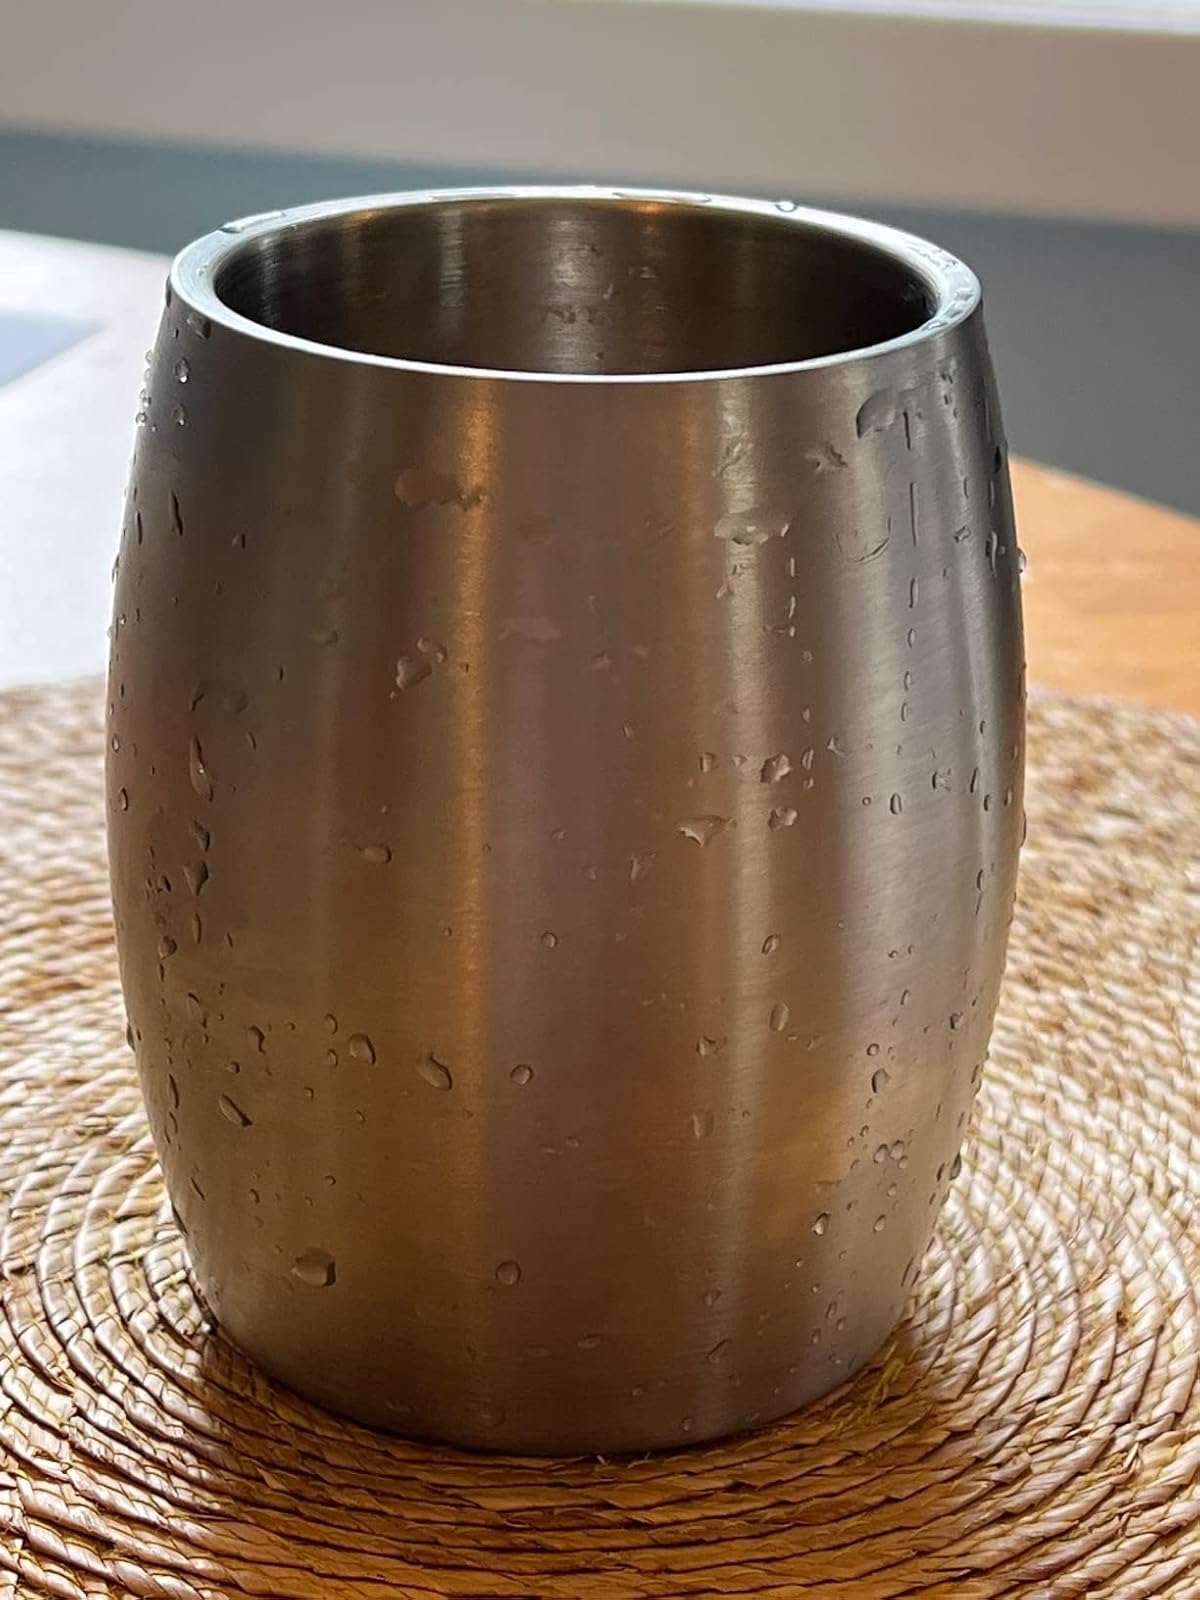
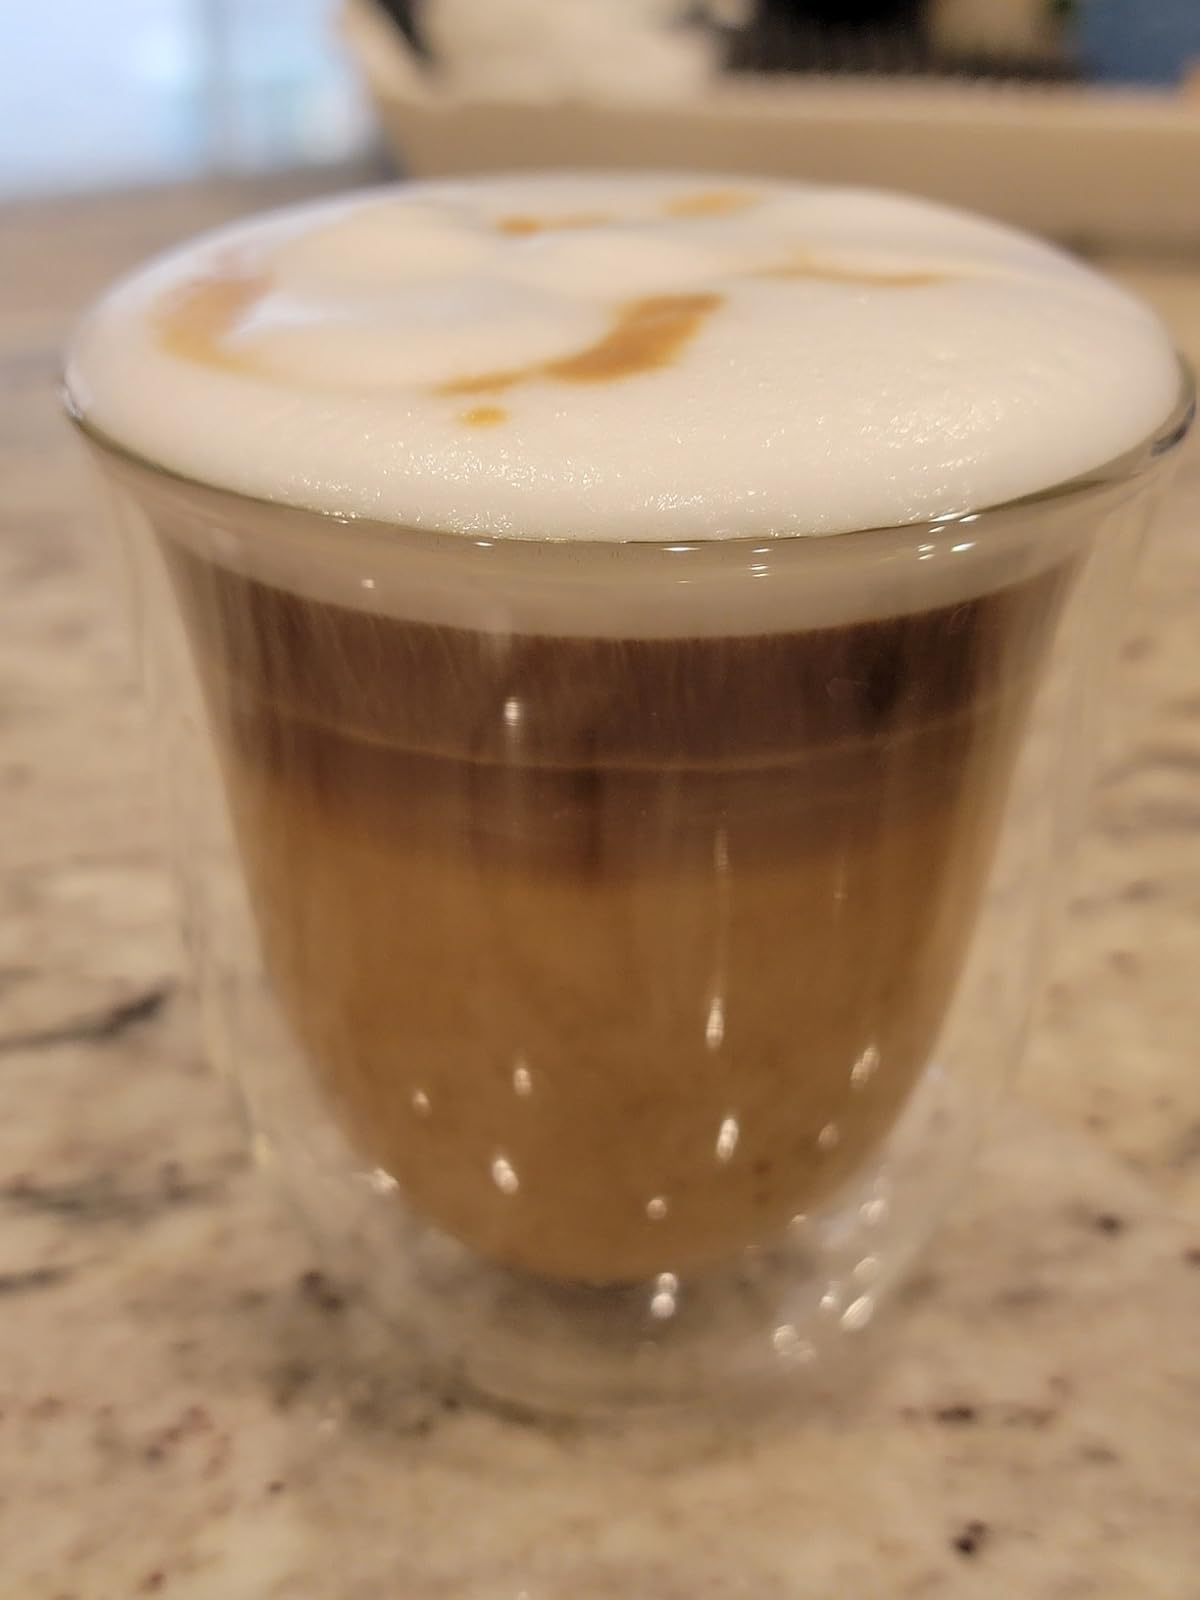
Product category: items_mug
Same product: no